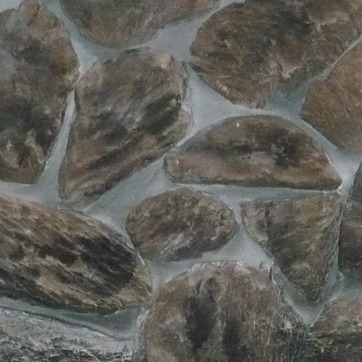
Material: stone